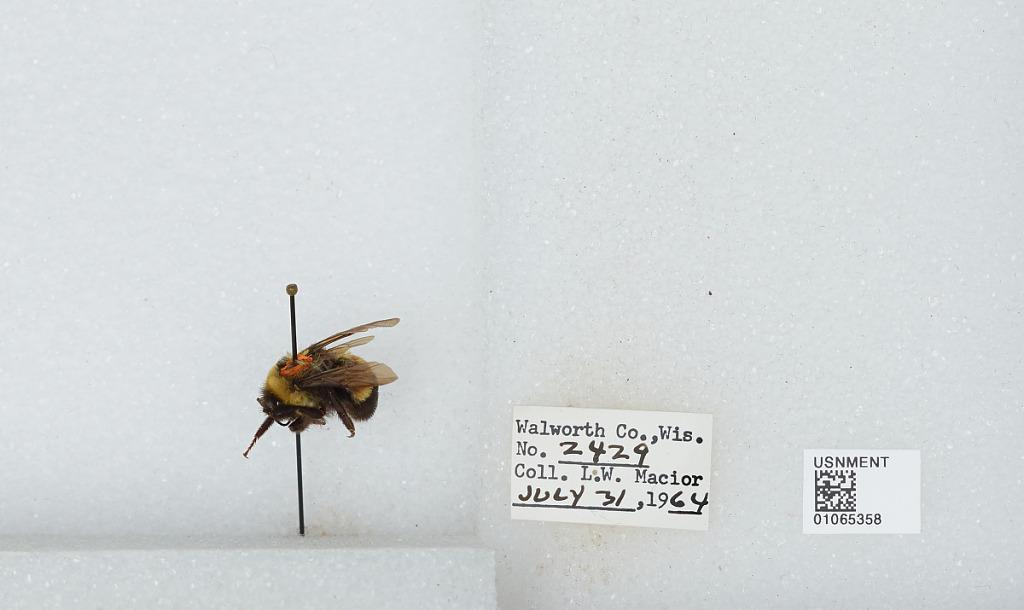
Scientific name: Bombus (Bombus) affinis Cresson
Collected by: L. Macior
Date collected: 1964-7-31
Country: United States
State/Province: Wisconsin
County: Walworth
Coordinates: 42.67, -88.54